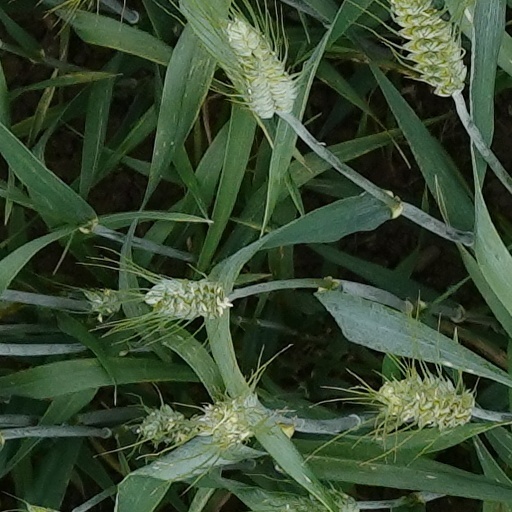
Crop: wheat